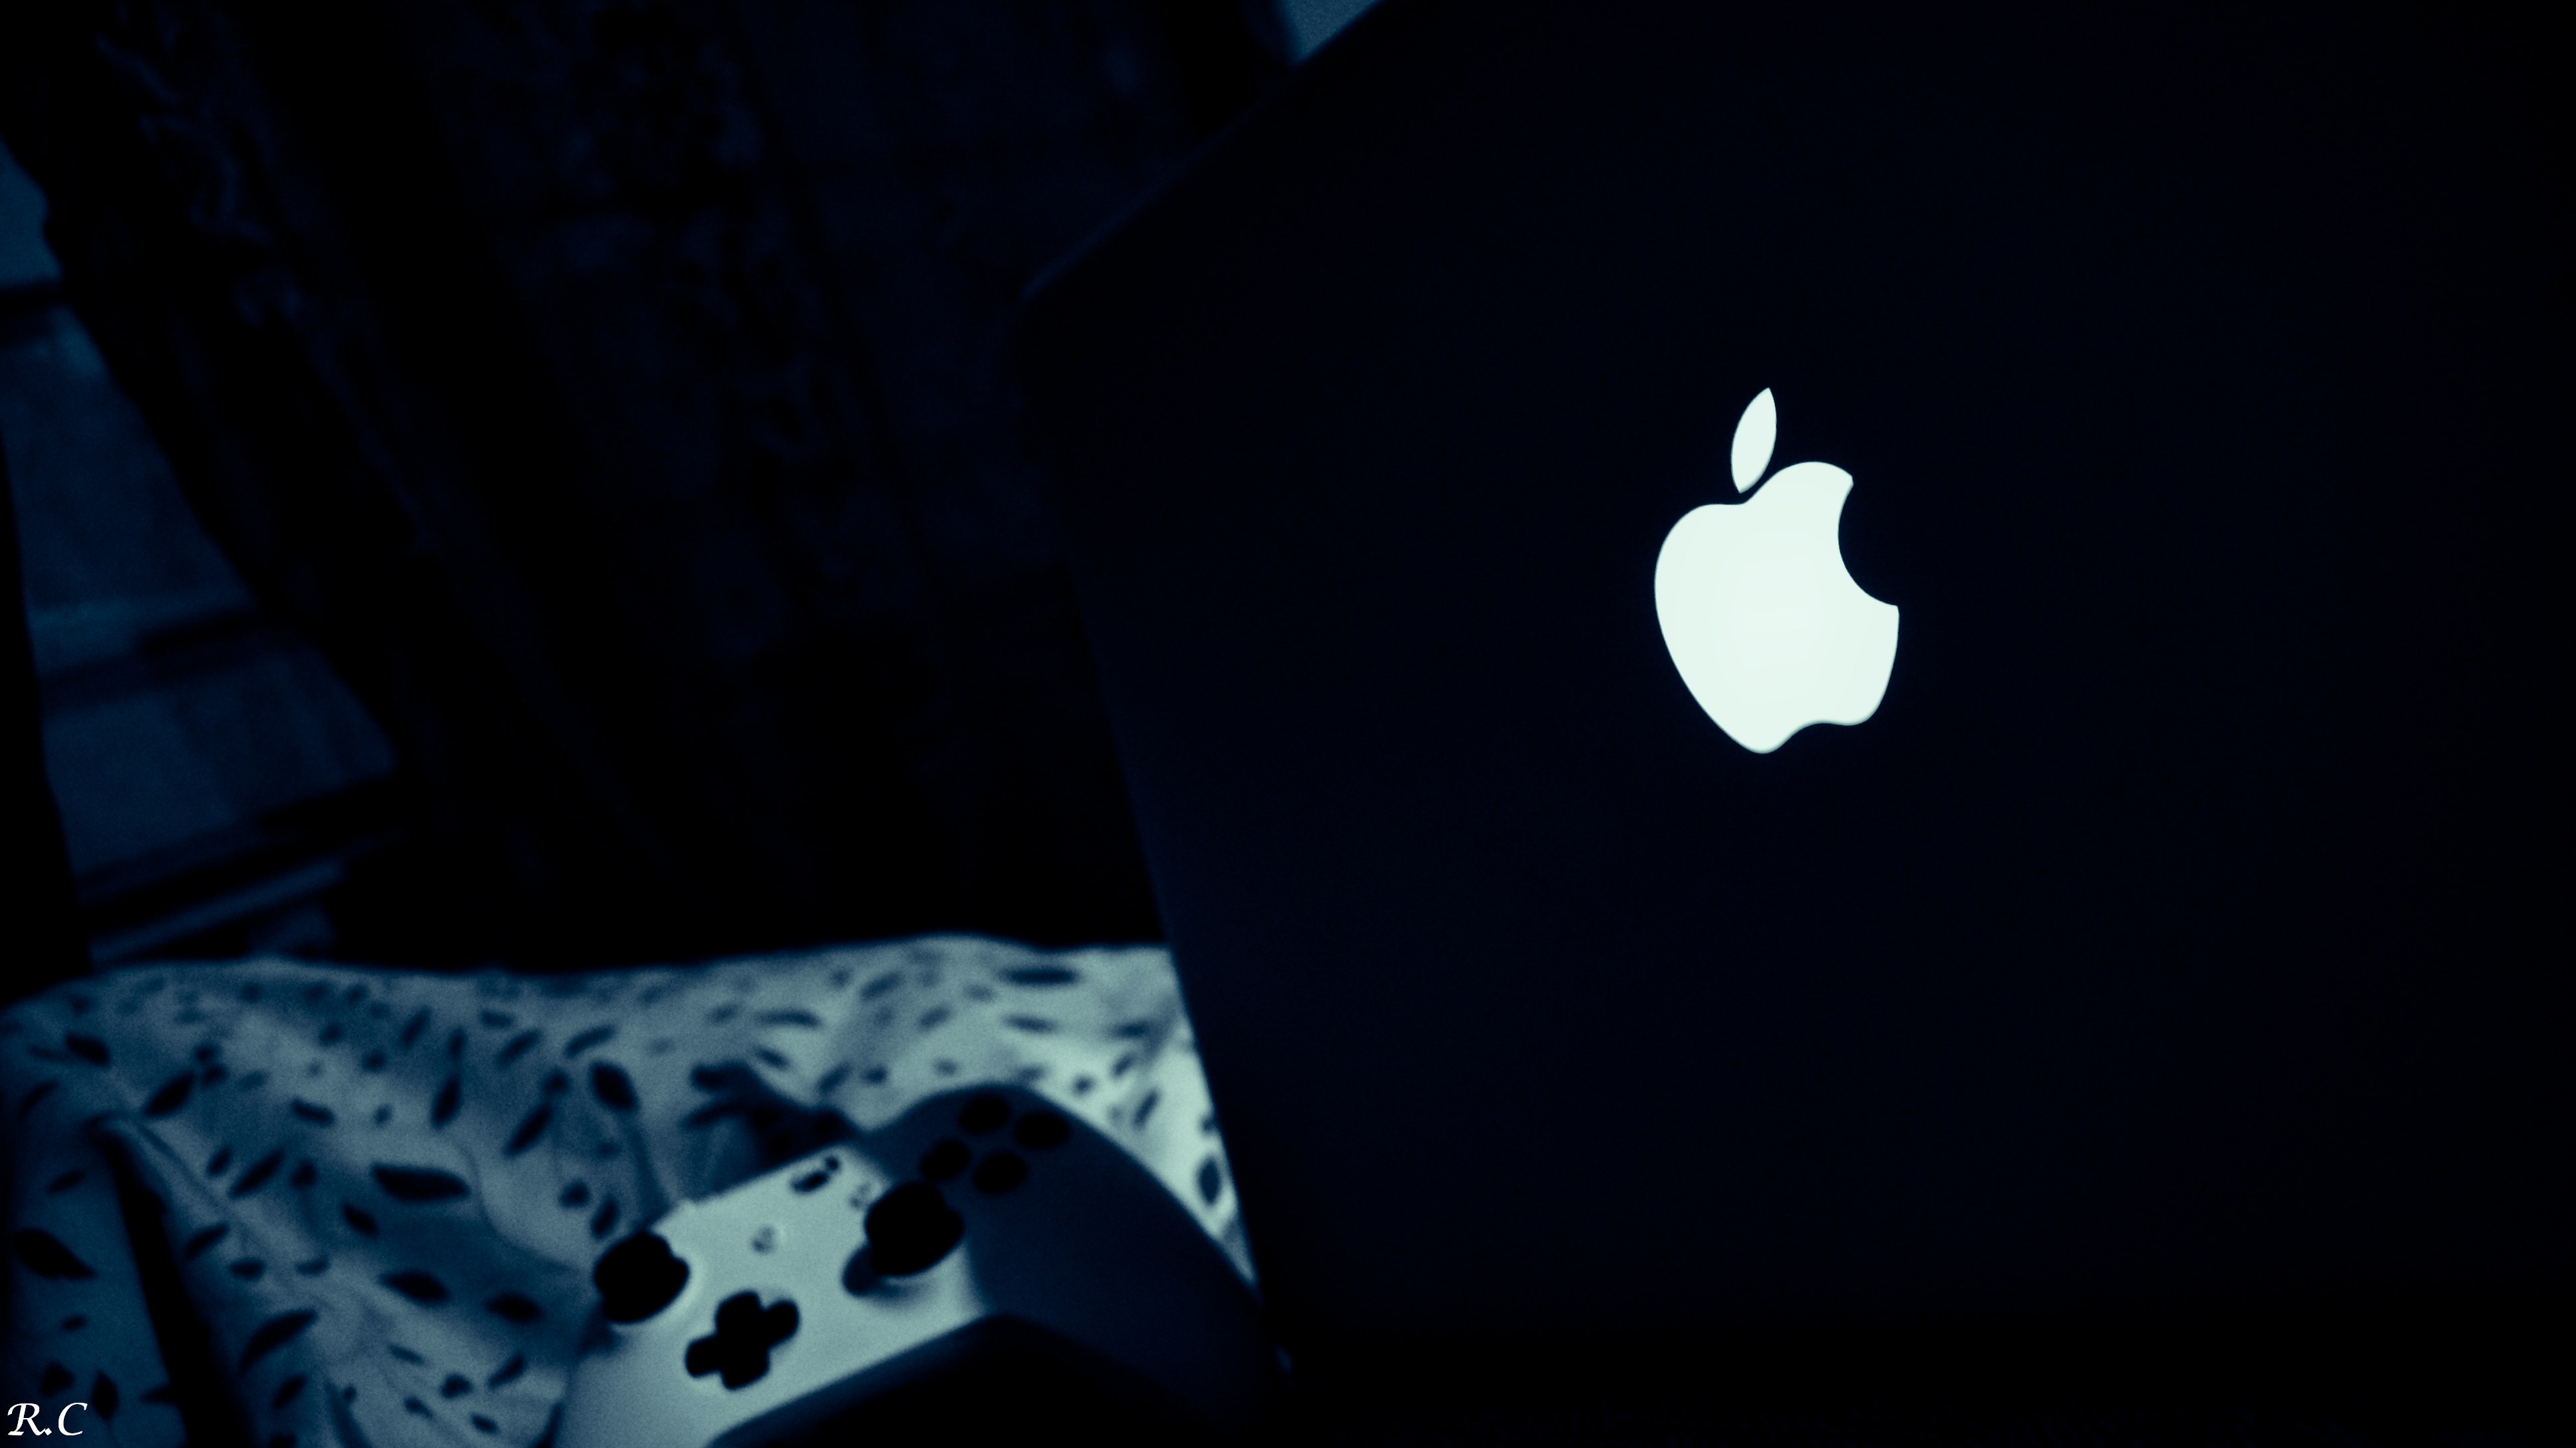
apple, black, white, light, darkness, font, sky, design, t shirt, illustration, graphics, photography, space, logo, black and white, graphic design, games